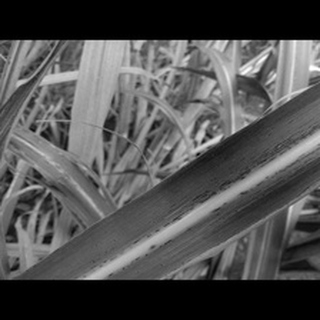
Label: sugarcane_rust